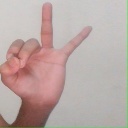
अक्षर: ण